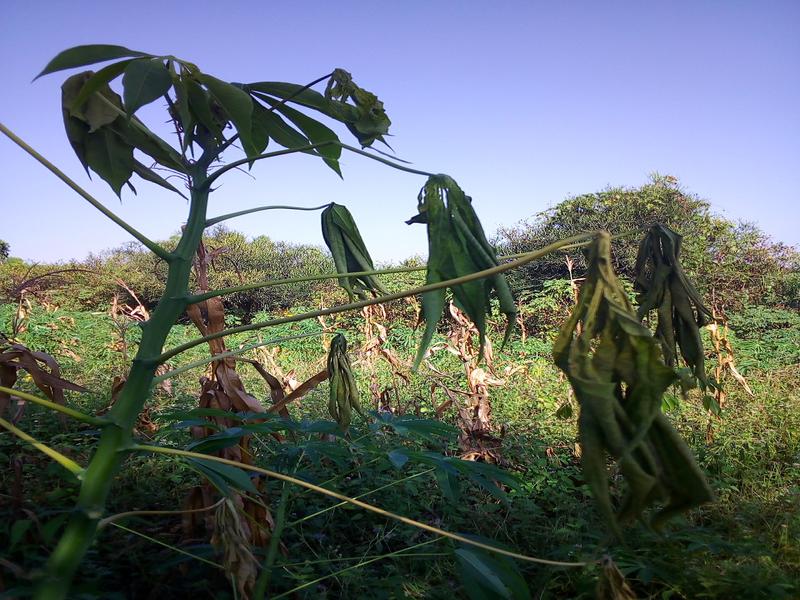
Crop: cassava
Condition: bacterial_blight